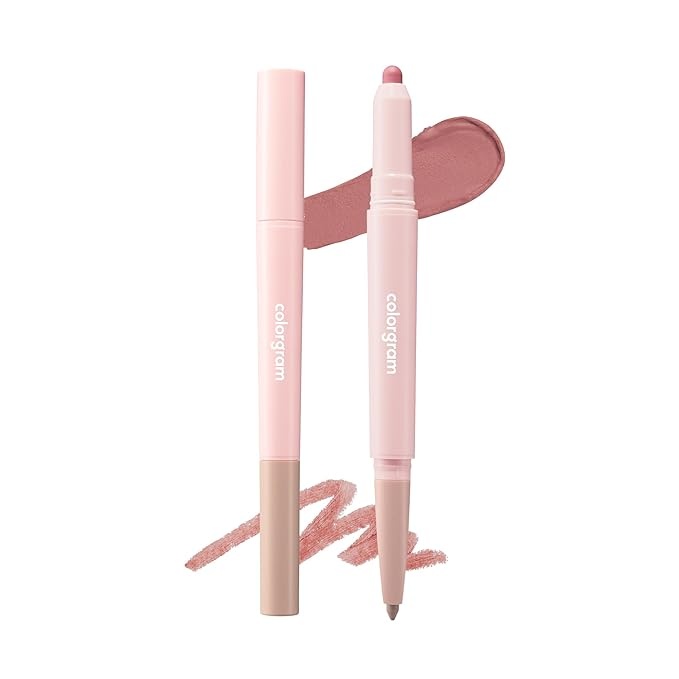
COLORGRAM All In One Over-Lip Maker 02 Cool Pink | Versatile Lip Liner & Contour with Natural Shades, Matte finish, Bigger and Fuller Lips, Plumping effect, Smooth creamy texture
Brand: colorgramofficial
About This 💋 [Versatile Lip Essential] - Transform your lips with COLORGRAM All In One Over-Lip Maker. Perfect for lining, contouring, and filling, this lip liner offers a multi-functional solution for your lip makeup needs. 💋 [Natural Matte Finish] - Achieve a sophisticated and natural look with a matte finish that enhances your lips' beauty. Our formula provides a rich, velvety texture that glides smoothly, ensuring a flawless application every time. 💋 [Fuller, Plumper Lips] - Enjoy a plumping effect that makes your lips appear fuller and more voluminous. The smooth, creamy texture not only defines but also enhances your lips, giving you a captivating and confident smile. 💋 [Long-lasting & Waterproof] - Our lip liner is designed to stay put all day long. Waterproof and long-wearing, it resists smudging and fading, ensuring your lips look perfect from morning to night, no matter the occasion. 💋 [Perfect Gift for Women] - Whether for yourself or as a gift for a friend, COLORGRAM All In One Over-Lip Maker is ideal for any makeup lover. Its retractable design and slim packaging make it a convenient and stylish addition to any makeup collection. Plus, it's cruelty-free, reflecting our commitment to ethical beauty practices. Overview Brand : COLORGRAM Color : 02 Cool Pink Skin Type : All, Combination, Dry, Normal Item Form : Pencil Finish Type : Matte
Category: Health & Beauty > Personal Care > Cosmetics > Makeup > Lip Makeup > Lip Liners